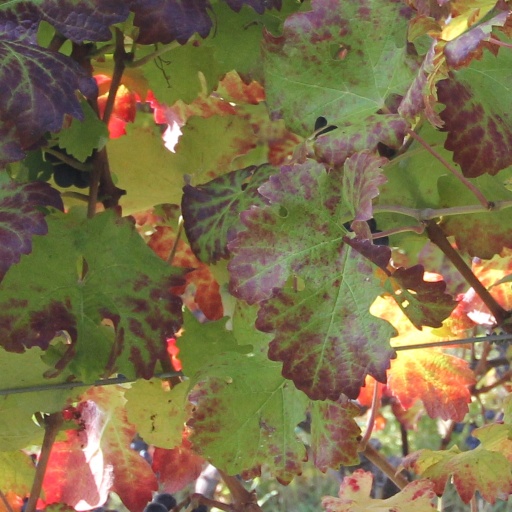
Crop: grape